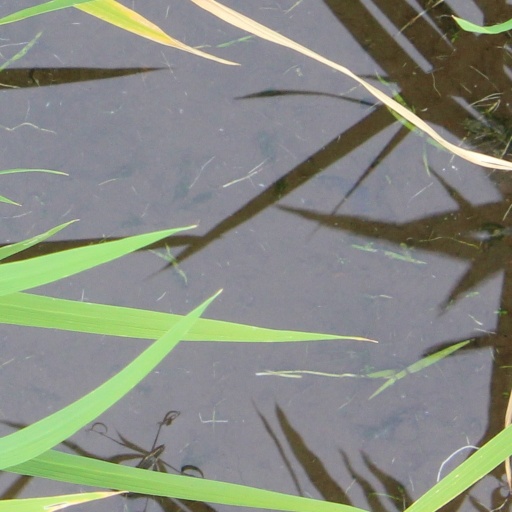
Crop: rice